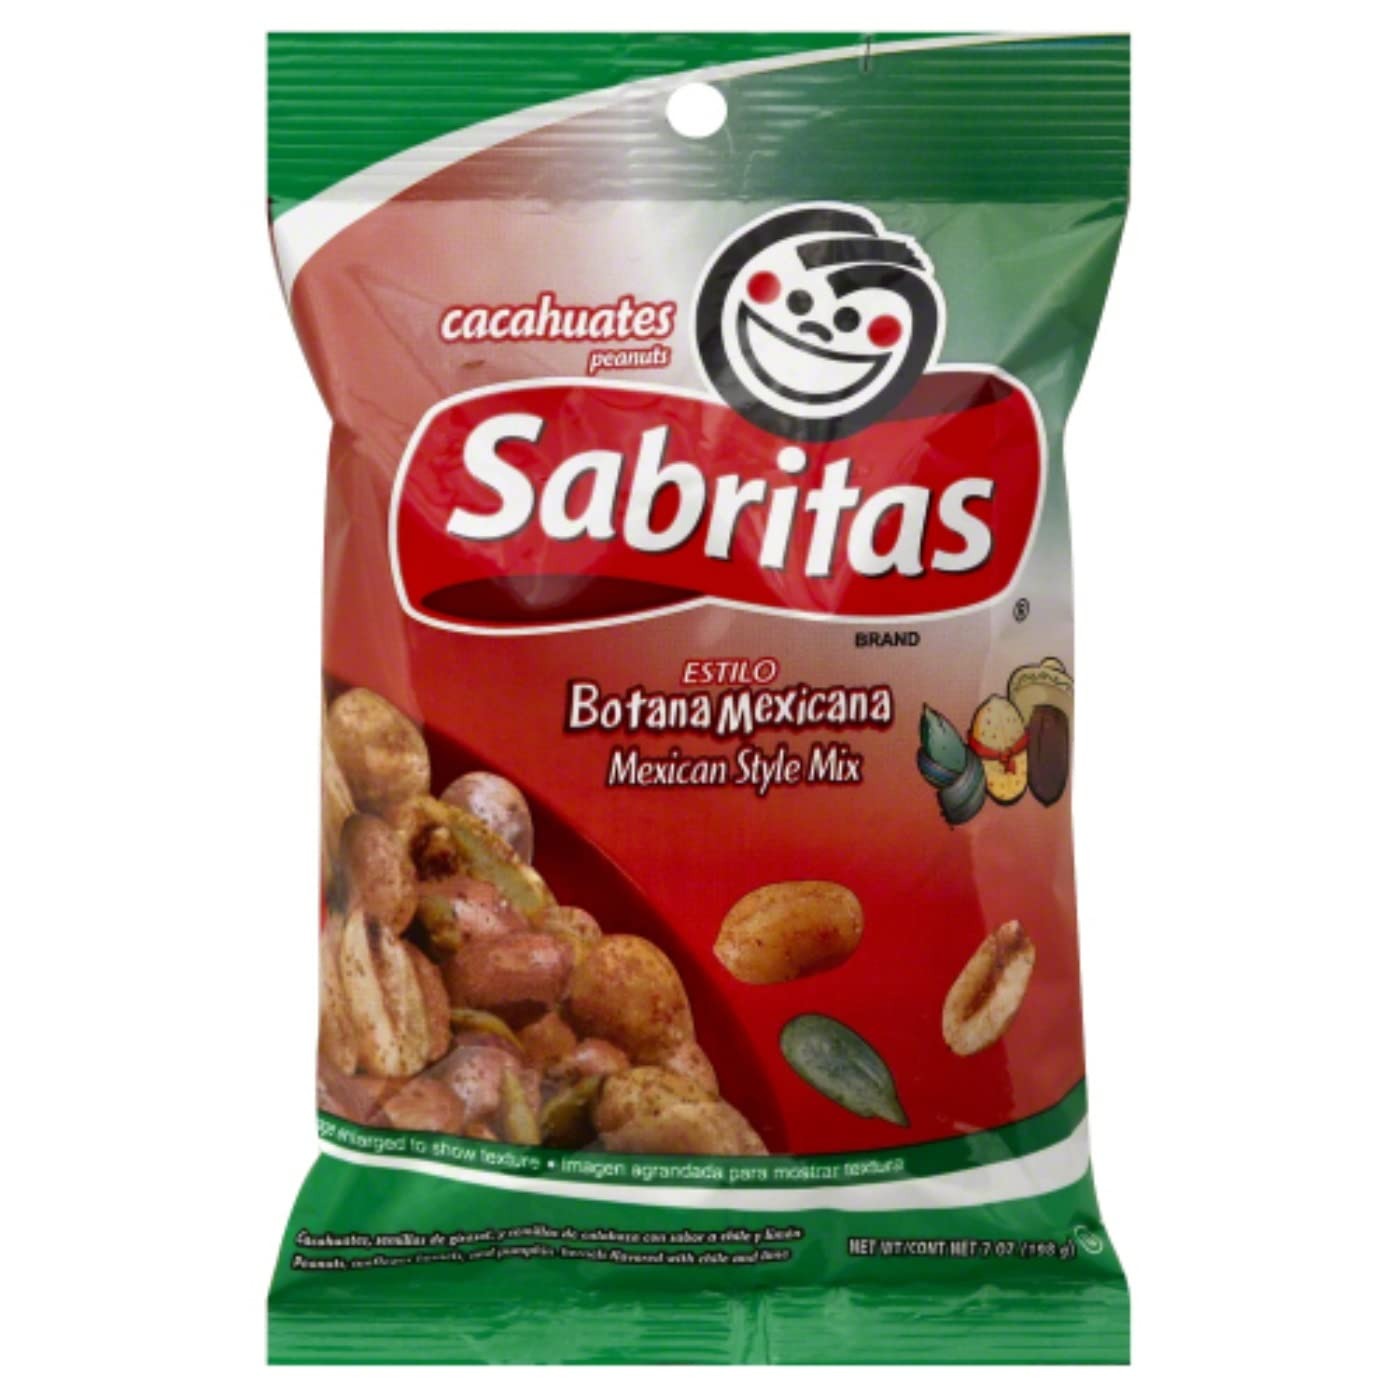
Item Name: Sabritas, Mexican Style Mix Peanut, 7 Ounce
Product Description: Mexican style peanuts. Salt and Lime.
Value: 7.0
Unit: Ounce

Price: 3.98